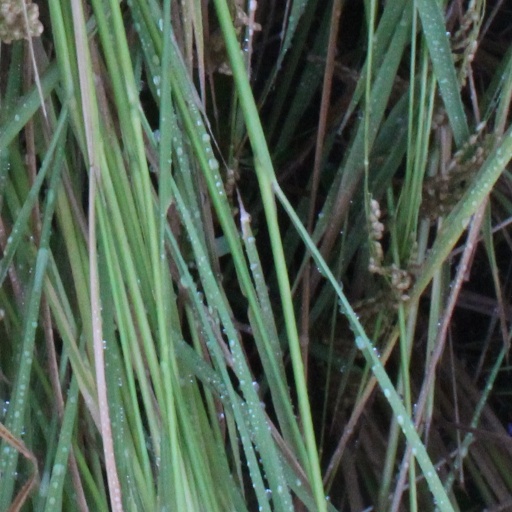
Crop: rice